Adrián (footballer)

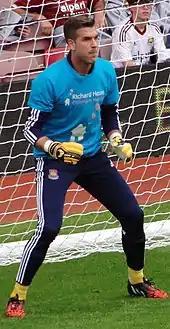
Adrián warming up for West Ham United in 2014

Having been watched playing for Betis by West Ham United manager Sam Allardyce and goalkeeping coach Martyn Margetson, Adrián was persuaded to join the club. On 5 June 2013, it was announced he would sign a three-year contract on 1 July, with the Premier League club having the option to extend this deal for a further two seasons.